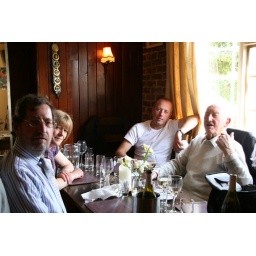
6th May 09, in the white dog pub, ewhurst.